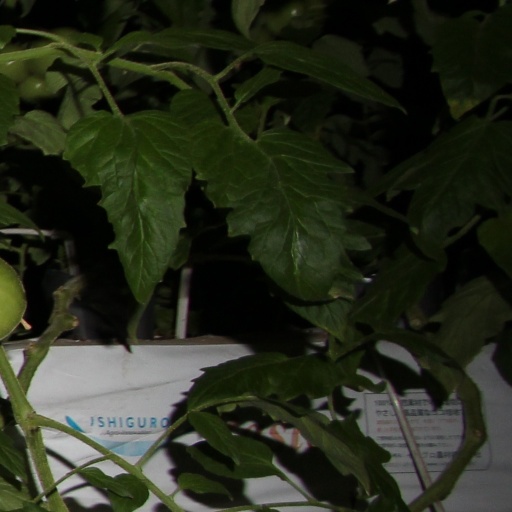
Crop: tomato